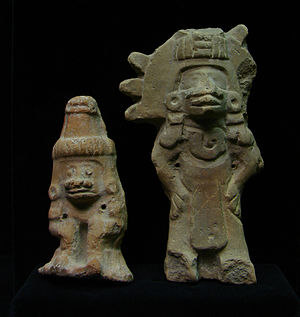
Azteker
Aztekiske statuetter.
Aztekerne var et mesoamerikansk folk fra det centrale Mexico med en rig mytologi og kulturarv.